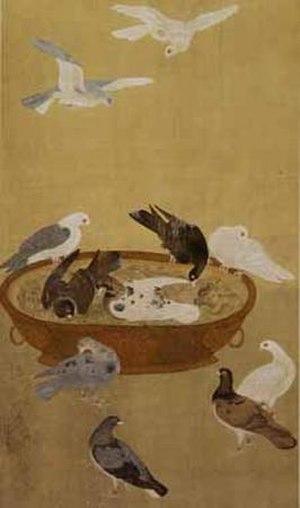
Jiang Tingxi, né en 1669 à Changshu, dans la province du Jiangsu et décédé 1732, était un peintre chinois.